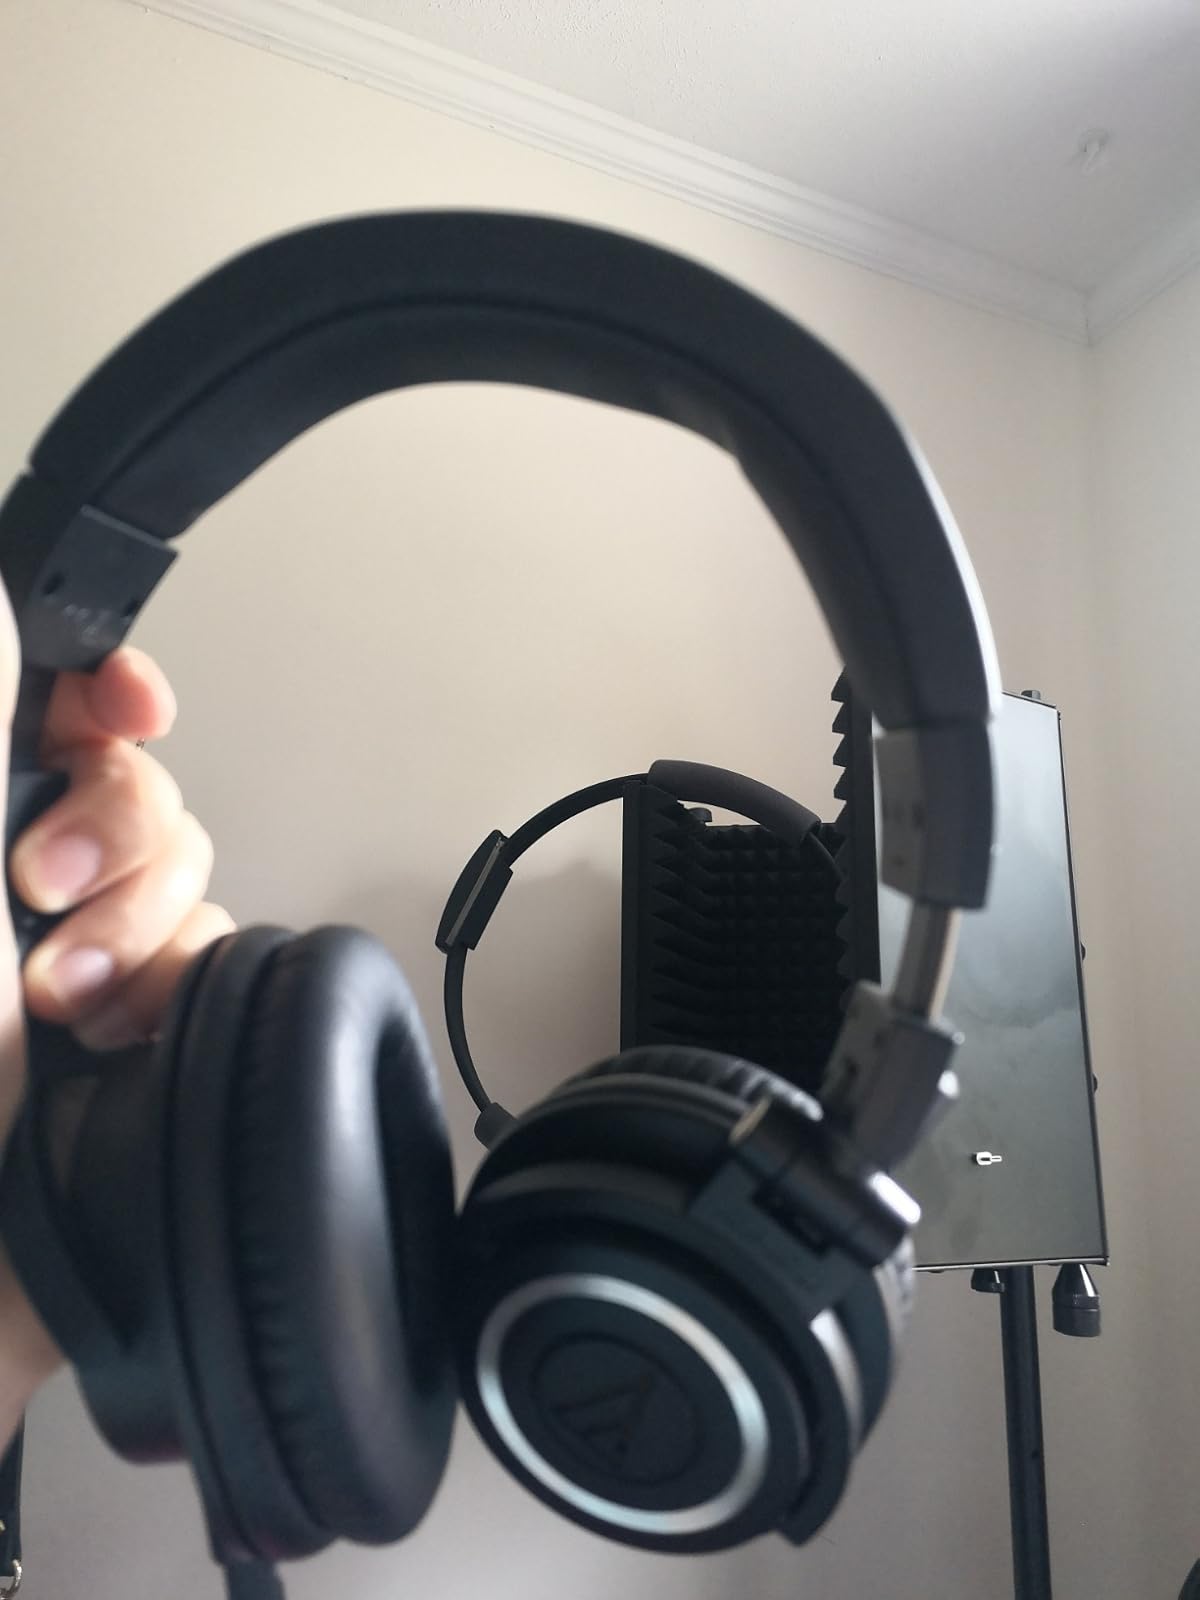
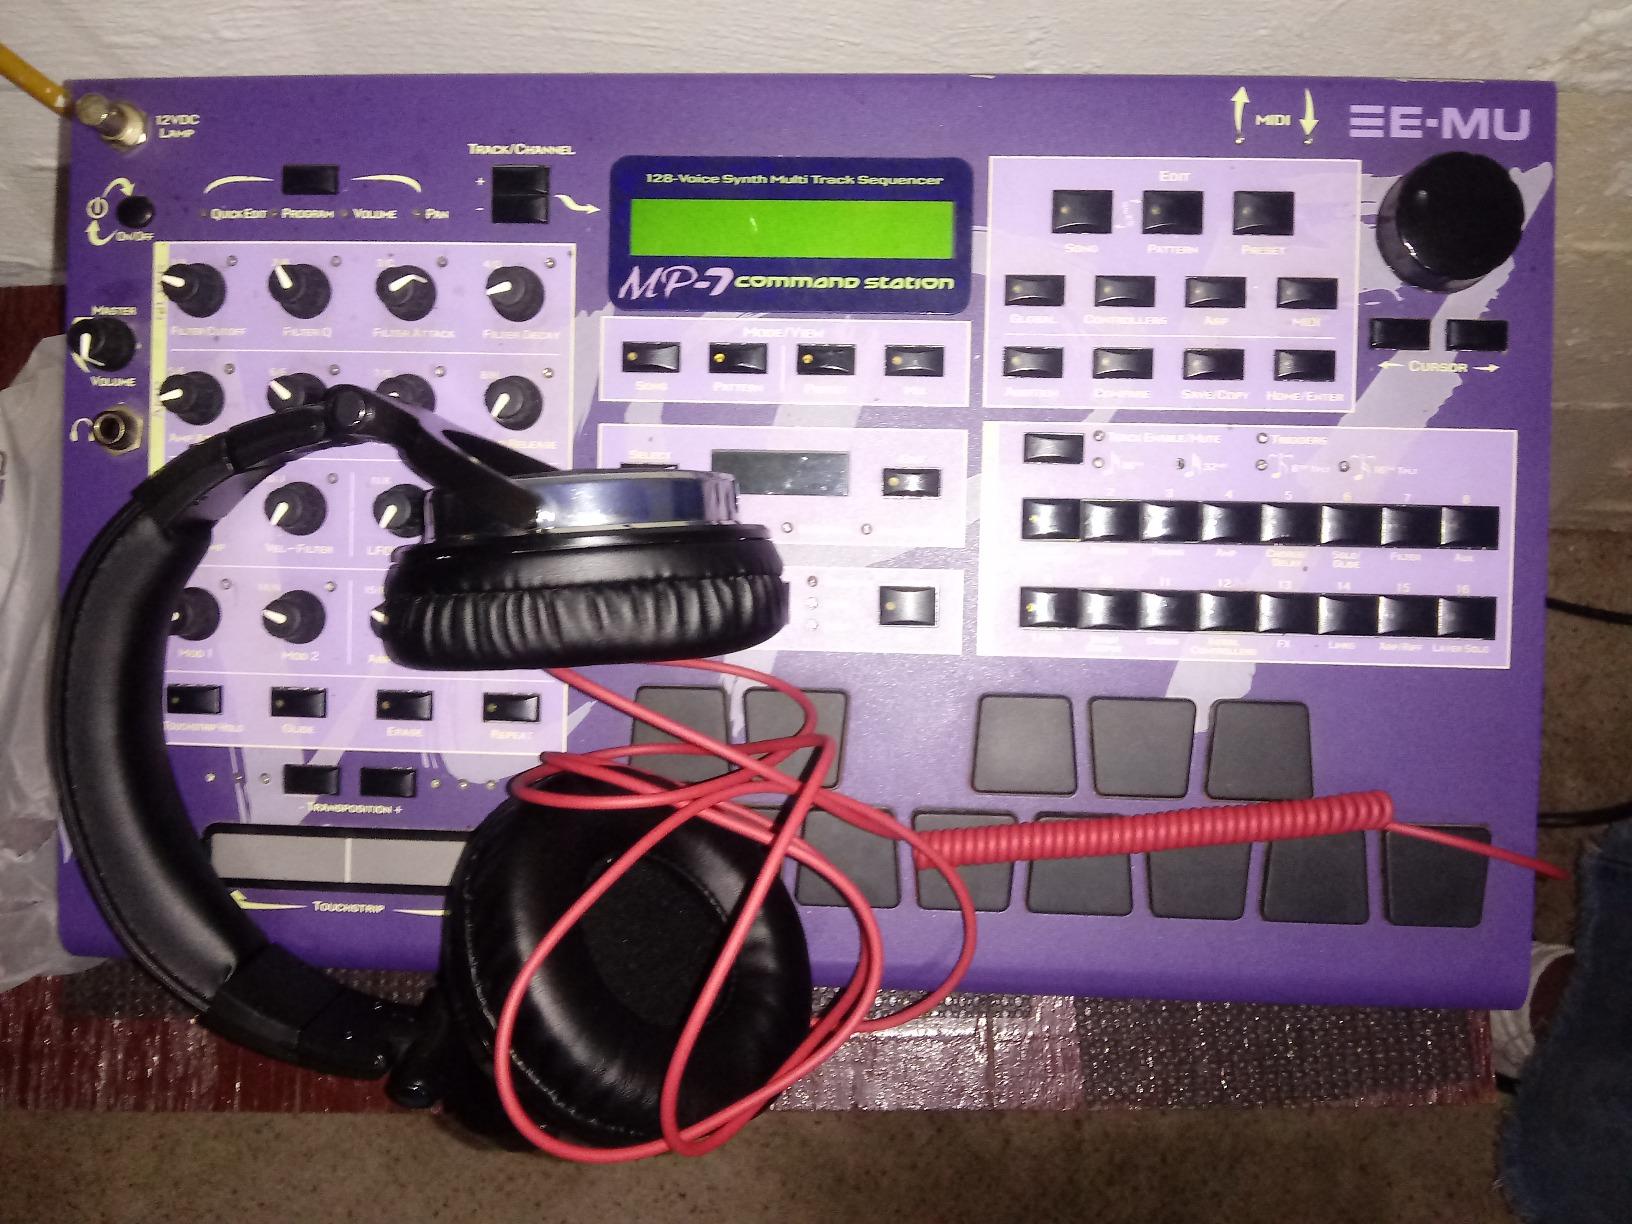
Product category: headphones
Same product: no